Cemetery

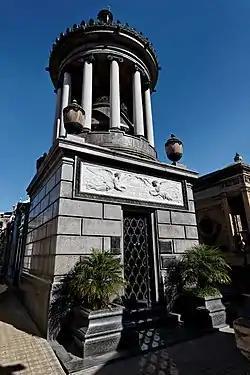
Mausoleum of Argentine Nobel Prize laureate Luis Federico Leloir in La Recoleta Cemetery in Buenos Aires, Argentina

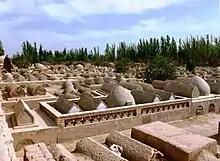
A Muslim cemetery in Kashgar, Xinjiang, China.

The urban cemetery is a burial ground located in the interior of a village, town, or city. Early urban cemeteries were churchyards, which filled quickly and exhibited a haphazard placement of burial markers as sextons tried to squeeze new burials into the remaining space. As new burying grounds were established in urban areas to compensate, burial plots were often laid out in a grid to replace the chaotic appearance of the churchyard. Urban cemeteries developed over time into a more landscaped form as part of civic development of beliefs and institutions that sought to portray the city as civilized and harmonious.